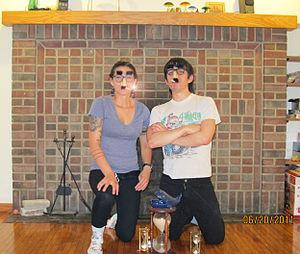
Les lunettes Groucho ou lunettes de Groucho Marx sont une sorte de masque de déguisement à l'effigie de l'acteur comique Groucho Marx.